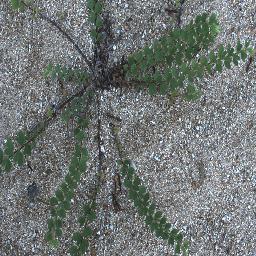
Label: negative